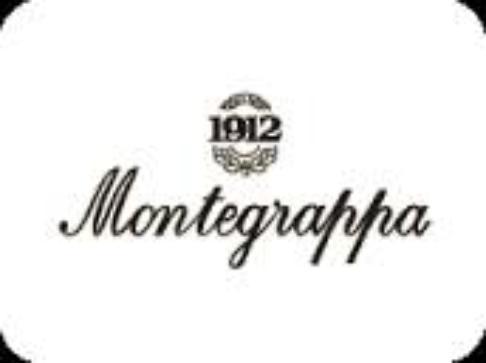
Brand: montegrappa
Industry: Necessities